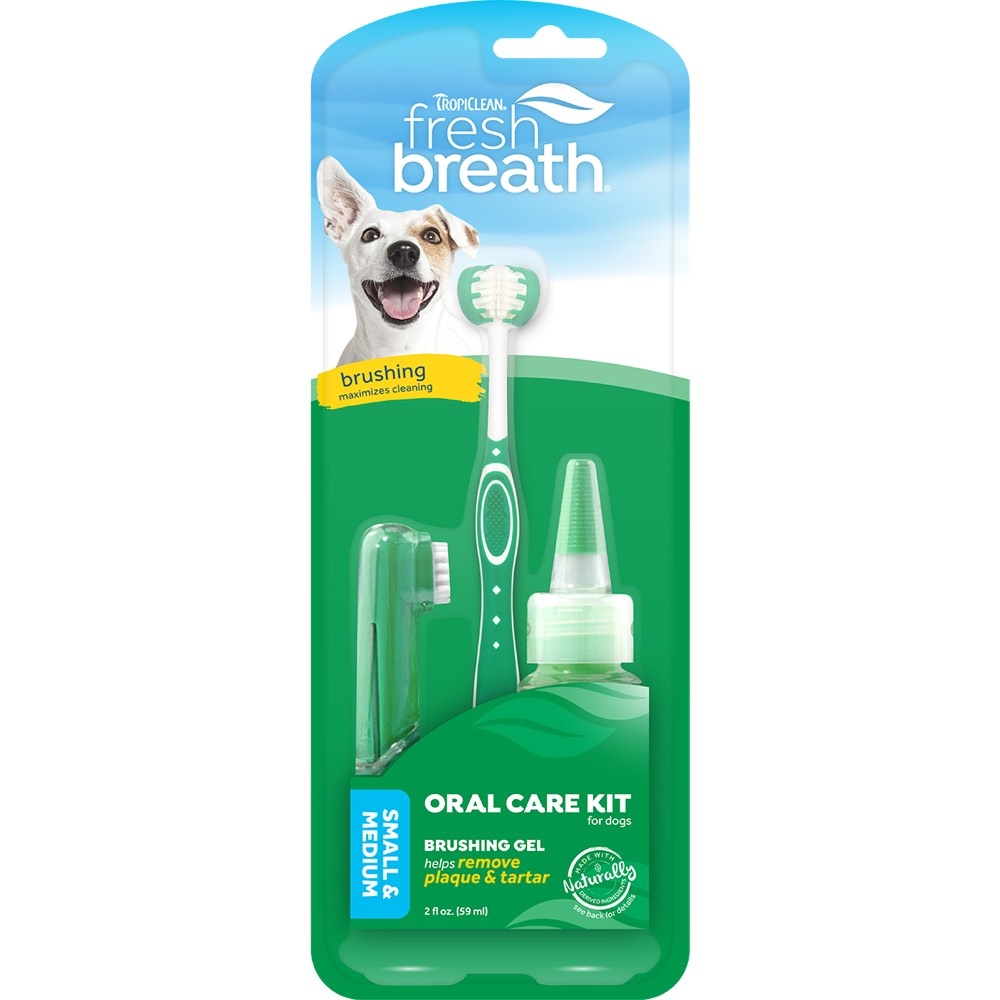
15% OFF: Tropiclean Fresh Breath Oral Care Kit
For A Thorough Clean & Fresh Minty Breath Includes 2oz Minty Brushing Gel, TripleFlex Toothbrush & QuickFinger Brush Comes in 2 Sizes: For Small & Medium Dogs or For Large Dogs Superior clean for the traditionalist. Our Fresh Breath line is built on the concept of making pet dental easier by removing the toothbrush. We congratulate those of you who have “braved the jaws” and incorporated brushing into your pet care routine. Using a toothbrush will only speed up the plaque and tartar removal process. That is why we created the Oral Care Kit for our friends, who we like to call “Traditionalists.” Our kit includes specially formulated mint gel, QuickFinger brush and TripleFlex toothbrush. These cutting edge tools help remove plaque and tartar and freshen your pets’ breath, cleaning all surfaces in less time. Ingredients Water, Natural Derived Alcohol, Glycerin, Spearmint, Mild Cleanser, Carbomer, Green Tea Leaf, Extract, Zinc Chloride (0.01g/10ml) Made in USA
Brand: Tropiclean
Category: Animals & Pet Supplies > Pet Supplies > Pet Oral Care Supplies > Dental Gels